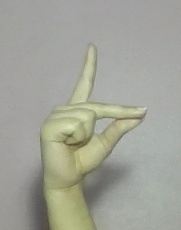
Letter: ta